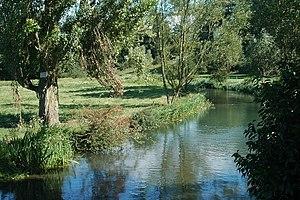
La Coln est une rivière du Gloucestershire, en Angleterre et un affluent du fleuve la Tamise.